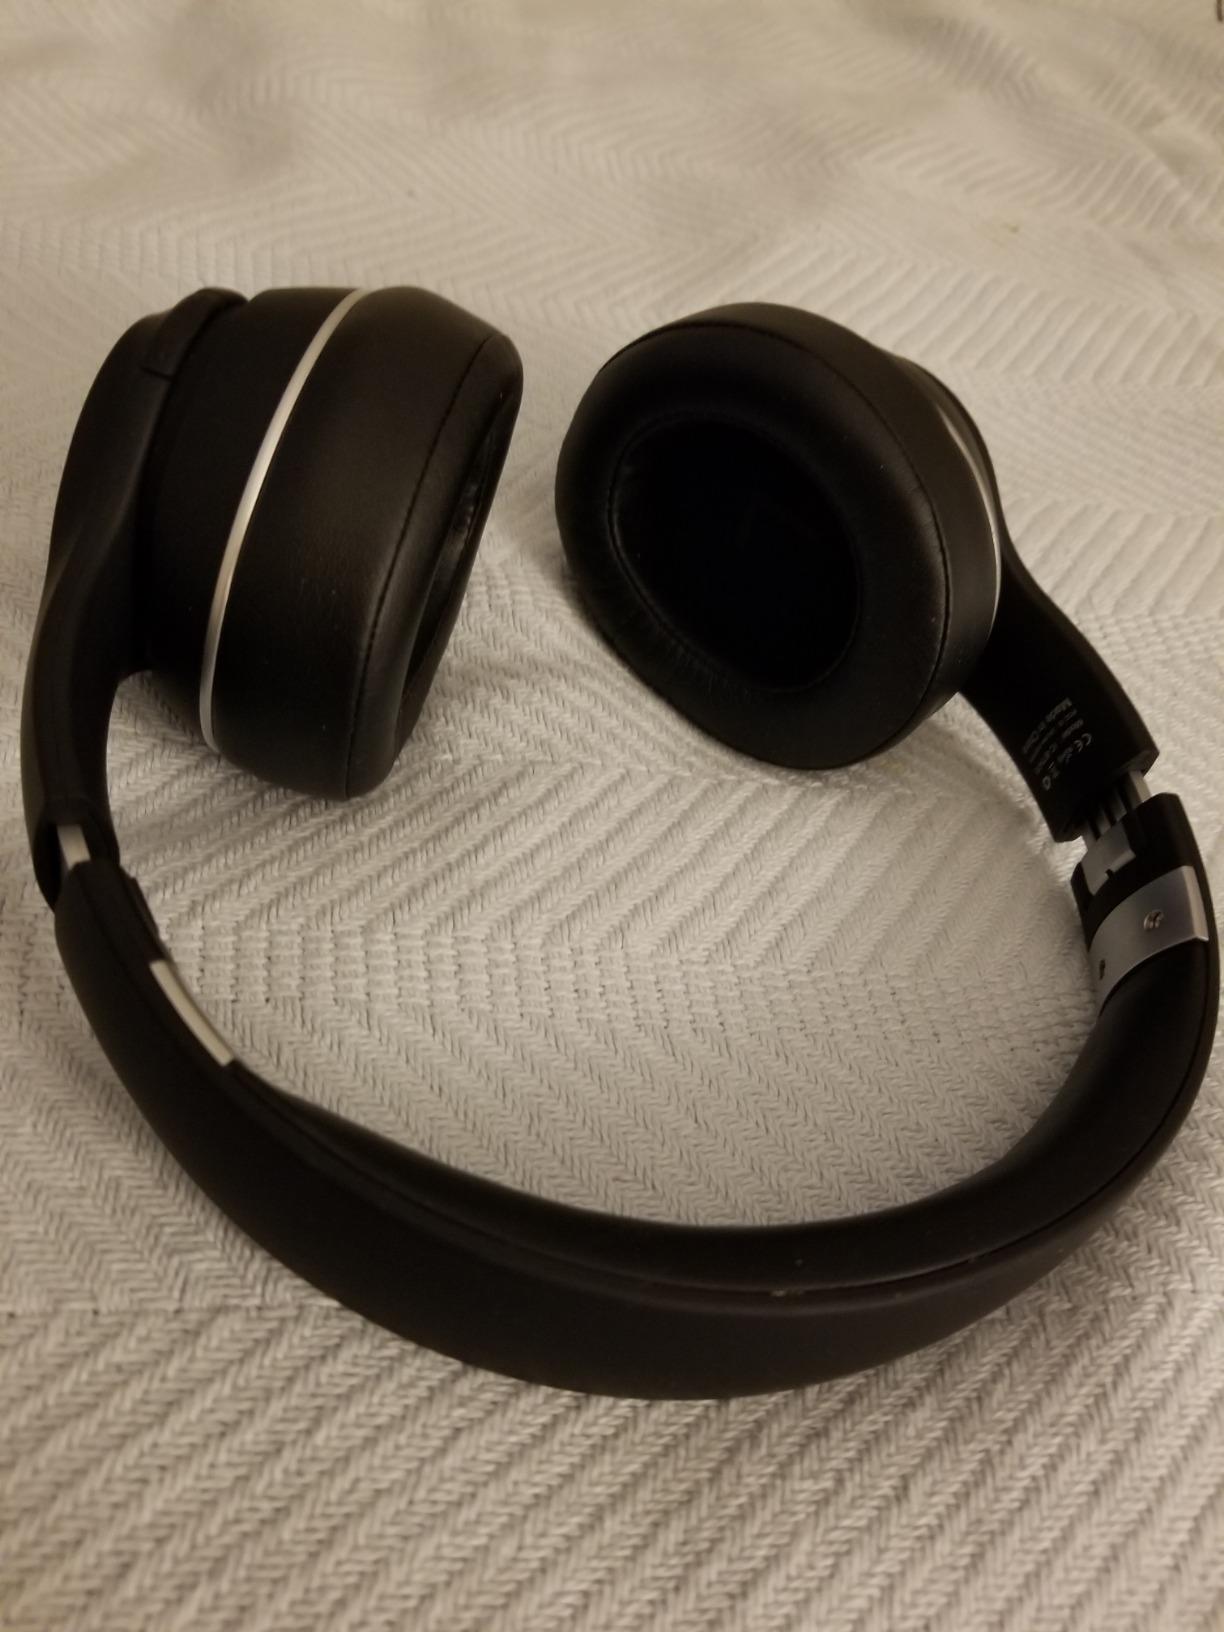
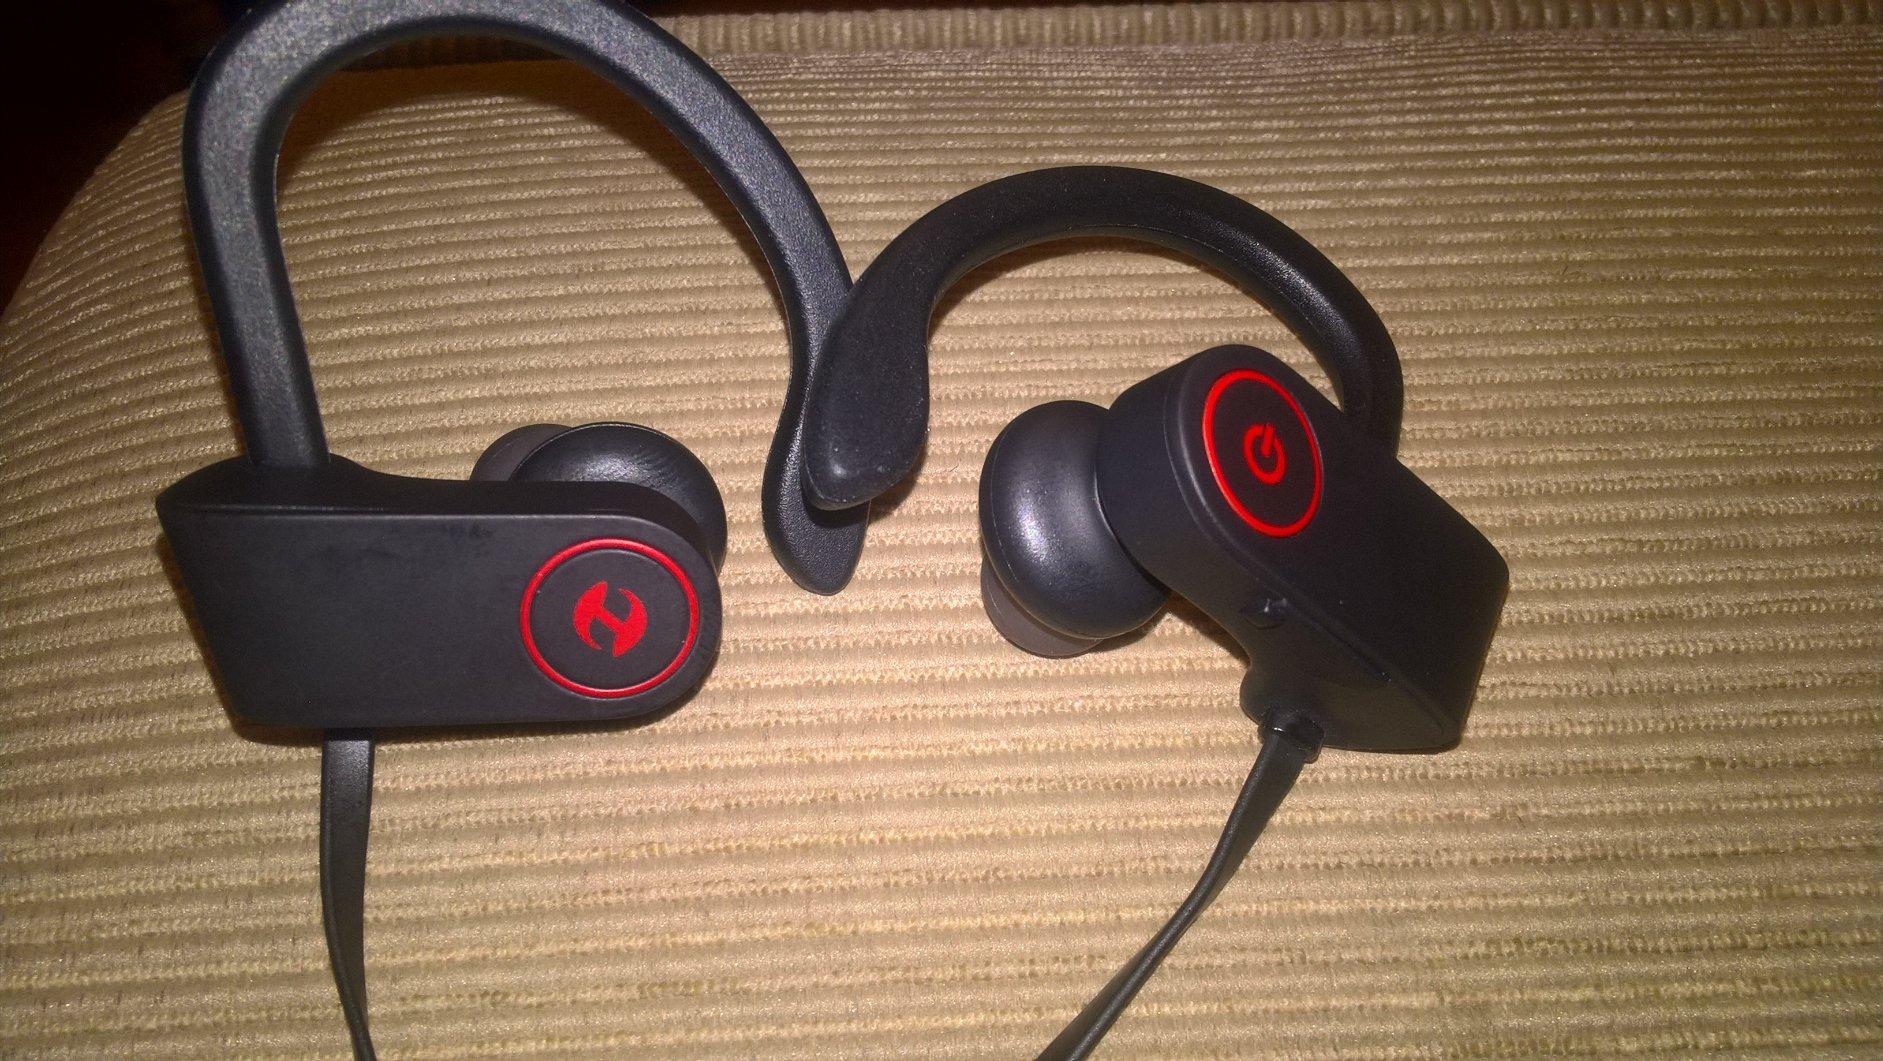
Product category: headphones
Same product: no